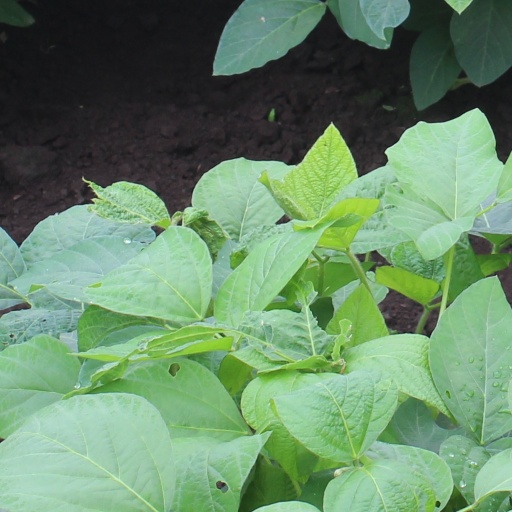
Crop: soybean